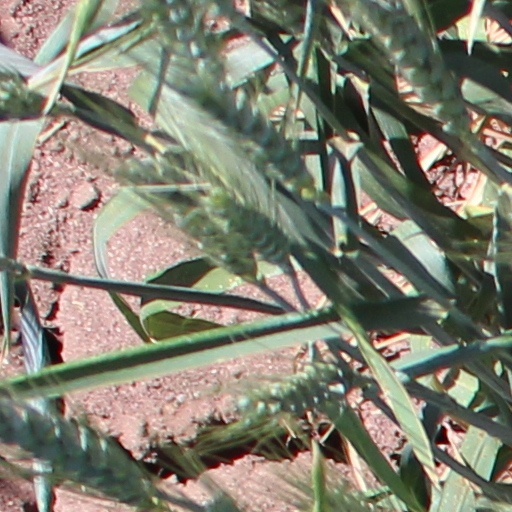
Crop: wheat